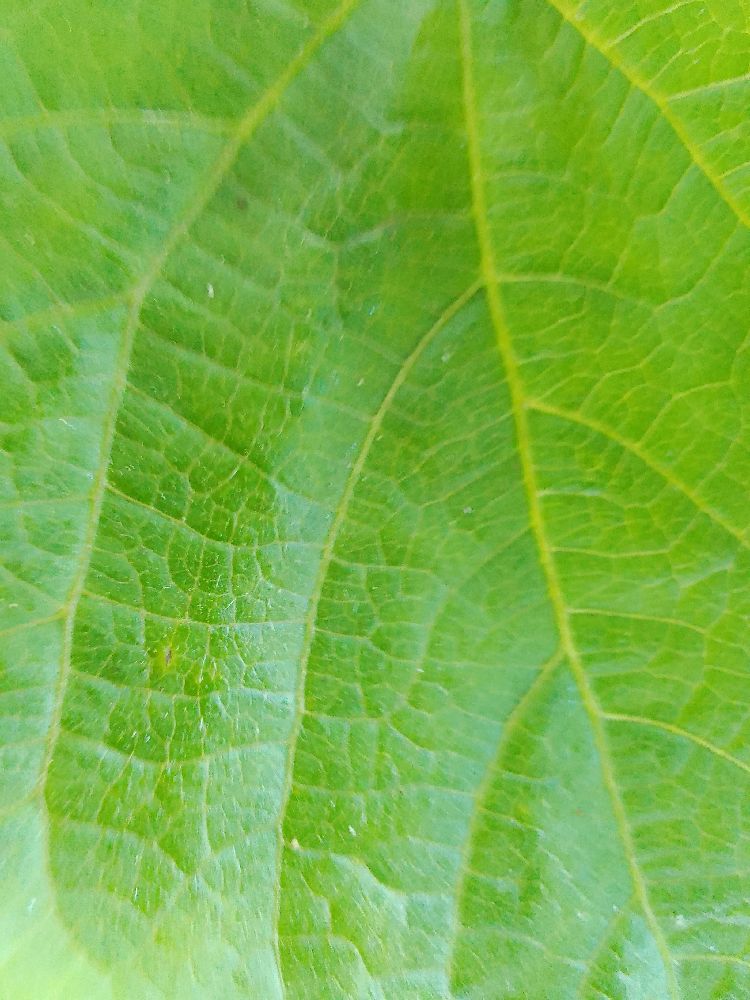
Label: healthy